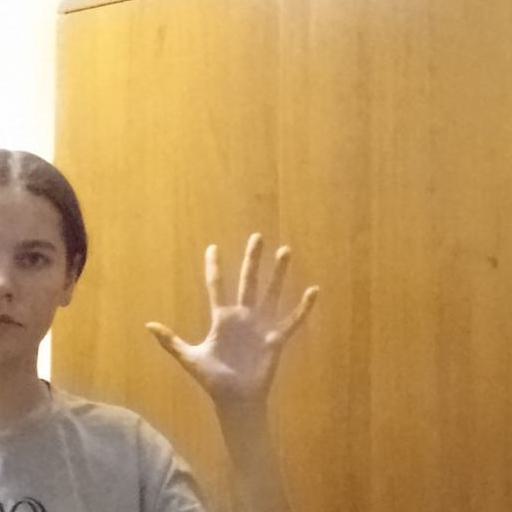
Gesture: palm